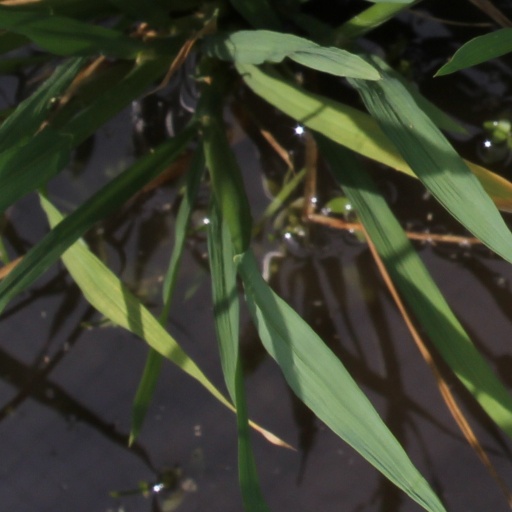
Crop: rice